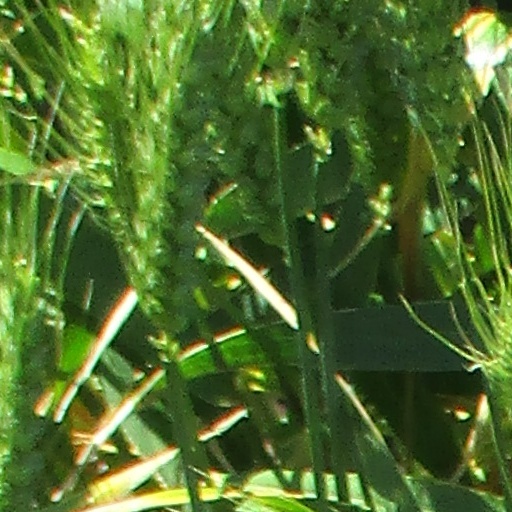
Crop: wheat